Phil Hammond

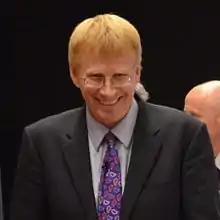
Hammond in 2011

Philip James Hammond (born 1 January 1962) is a British physician, broadcaster, comedian and commentator on health issues in the United Kingdom. He is best known for his humorous commentary on the National Health Service. He first came into the public spotlight writing a column for "The Independent" newspaper, where he wrote with a strong pro-patient rights line and as "Private Eye"s medical correspondent "MD".